Theatre Outreach Unit

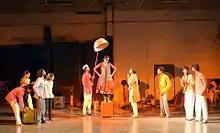
Miss Meena (Telugu)

A group of 12 young artists will be selected from a vigorous screening process and they will be given a fellowship of s.15,000/ per month per a period of eight months. During the first three months, these artists will stay in our campus as guestsand go through an intensive training in Theatre which involves a play production also. In the remaining five months, the group will start their touring all over Andhra Pradesh, giving performances in Parishats, colleges and schools. Miss Meena a play in Telugu was successfully produced and performed by one of the batches from the Artists in Residency Programme of TOU.